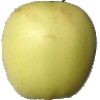
Label: Apple Golden 2